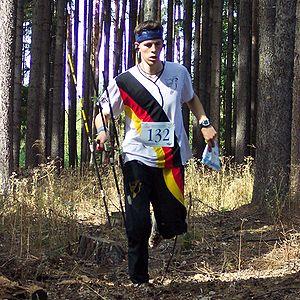
La radiogoniométrie sportive — également appelée « chasse au renard » dans sa version ludique — est une course d'orientation chronométrée qui combine à la fois les techniques de la radio-localisation, l'utilisation de cartes topographiques et l'usage d'une boussole. Il s'agit de trouver des balises radioélectriques à l'aide d'un équipement de radiogoniométrie composé essentiellement d'un récepteur radio, d'atténuateurs et d'une antenne directive.